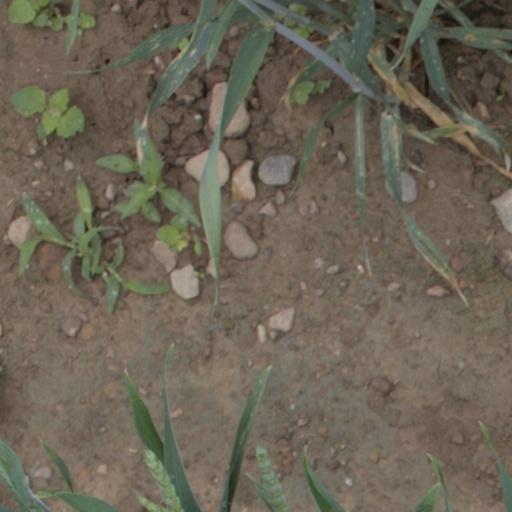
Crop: wheat